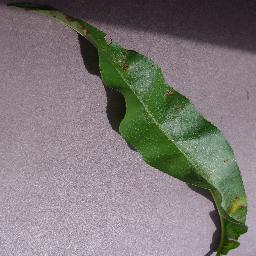
Label: Peach___Bacterial_spot